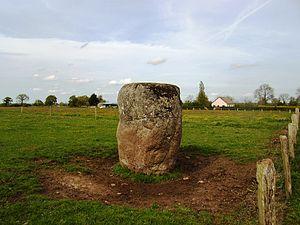
La Pierre au Diable, appelée aussi Pierre Levée, est un menhir situé à Jullouville, dans le département français de la Manche.
Bouillon est une ancienne commune française du département de la Manche et la région Normandie. Elle s'associe en 1973 à Saint-Michel-des-Loups, Saint-Pair-sur-Mer et Carolles, formant ainsi la commune de Jullouville.
Jullouville, parfois appelée Jullouville-les-Pins est une commune française située à huit kilomètres au sud de Granville dans le département de la Manche en région Normandie. Née en 1973 du regroupement de Bouillon et de Saint-Michel-des-Loups avec le statut de communes associées, c’est une commune touristique de la baie du Mont-Saint-Michel.
Cet article présente la liste des sites mégalithiques de la Manche, en France.